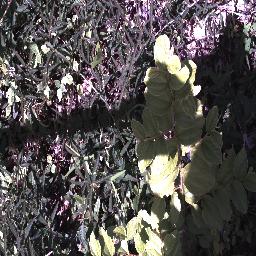
Label: chinee_apple